Mike Glennon

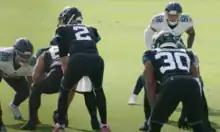
Glennon (#2) with the Jaguars in 2020

On May 12, 2020, Glennon signed with the Jacksonville Jaguars. He was released on September 5, 2020, and re-signed to the practice squad two days later. He was promoted to the active roster on September 8. On November 25, 2020, the Jaguars announced Glennon the starter for the Jaguars Week 12 matchup against the Cleveland Browns due to starter Gardner Minshew out with an injury and struggles from Jake Luton. It would be the first time Glennon had started a game since the 2017 season for the Chicago Bears. During the game, Glennon threw for 235 yards and two touchdowns during the 27–25 loss. In Week 14 against the Tennessee Titans, Glennon threw for 85 yards and an interception before being benched for Gardner Minshew during the 31–10 loss. In Week 16 against his former team, the Bears, Glennon threw for 211 yards, two touchdowns, and two interceptions during the 41–17 loss.